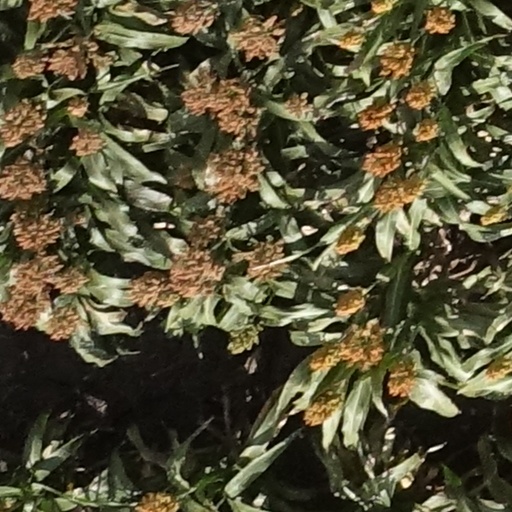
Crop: sorghum